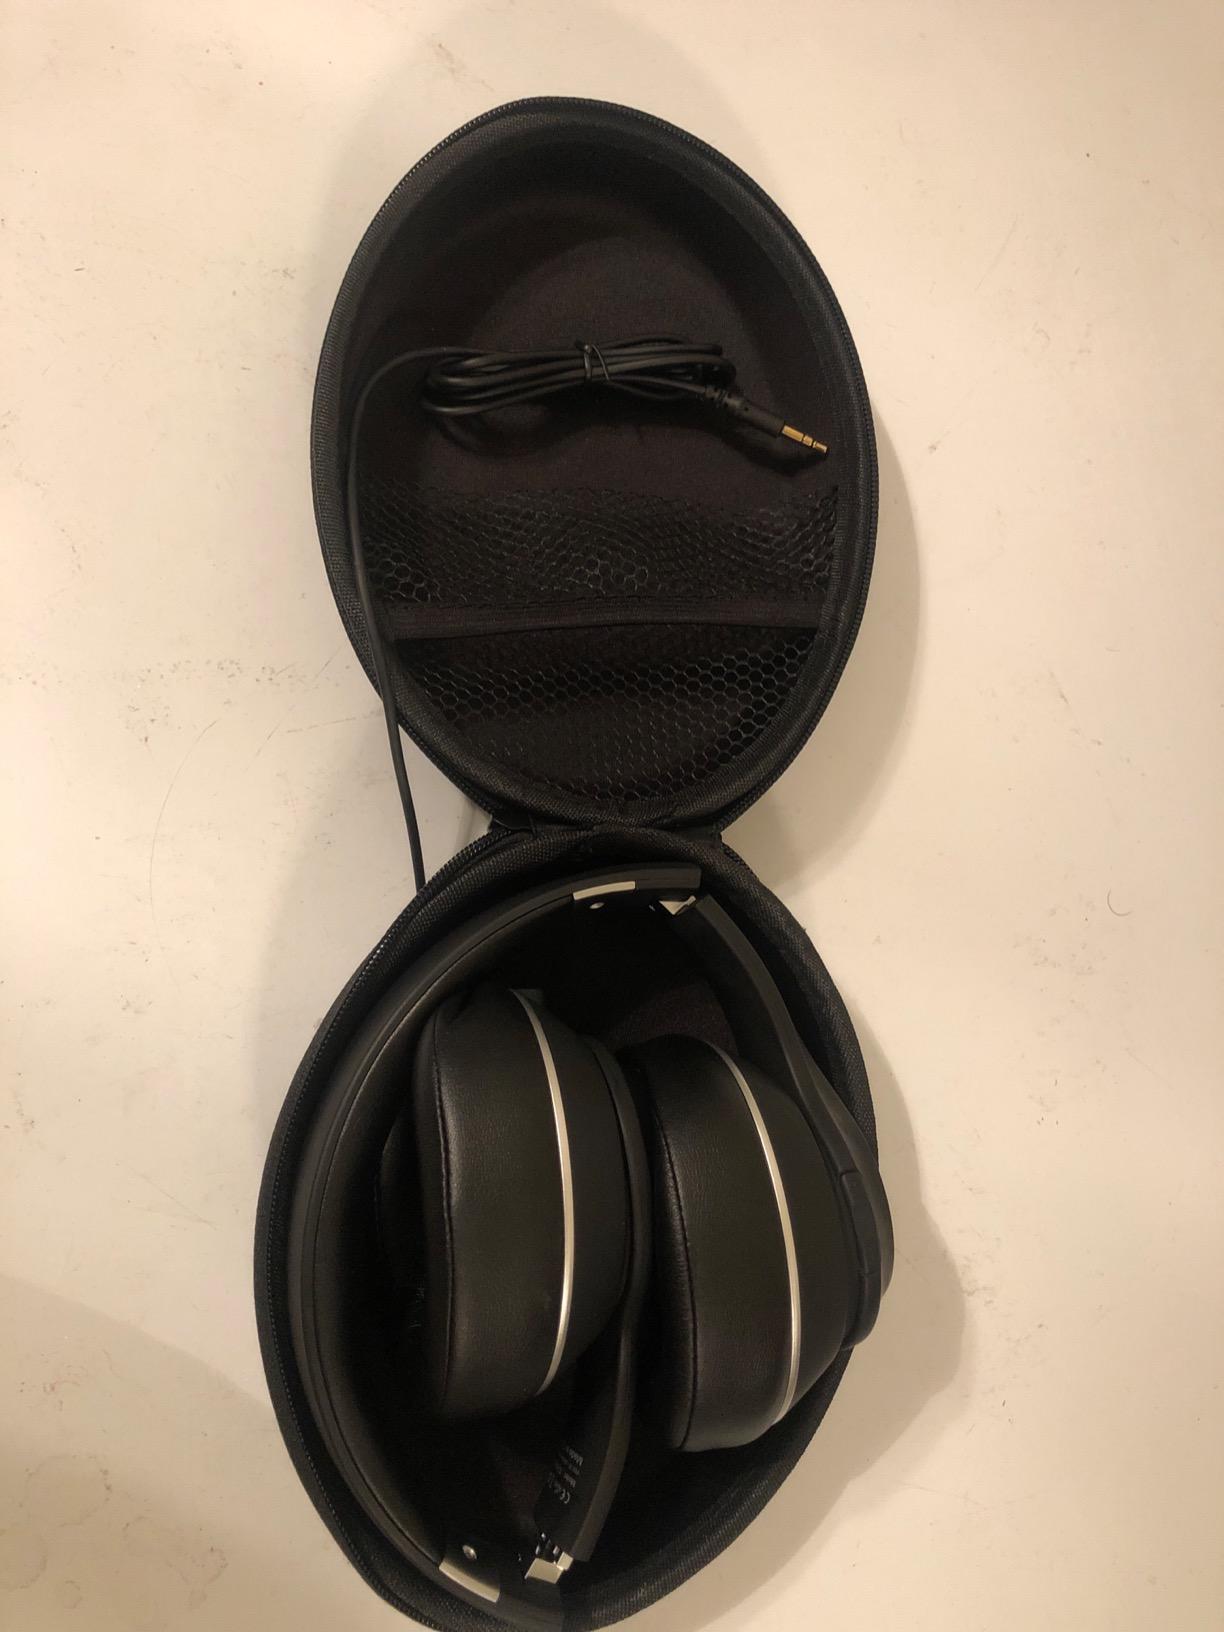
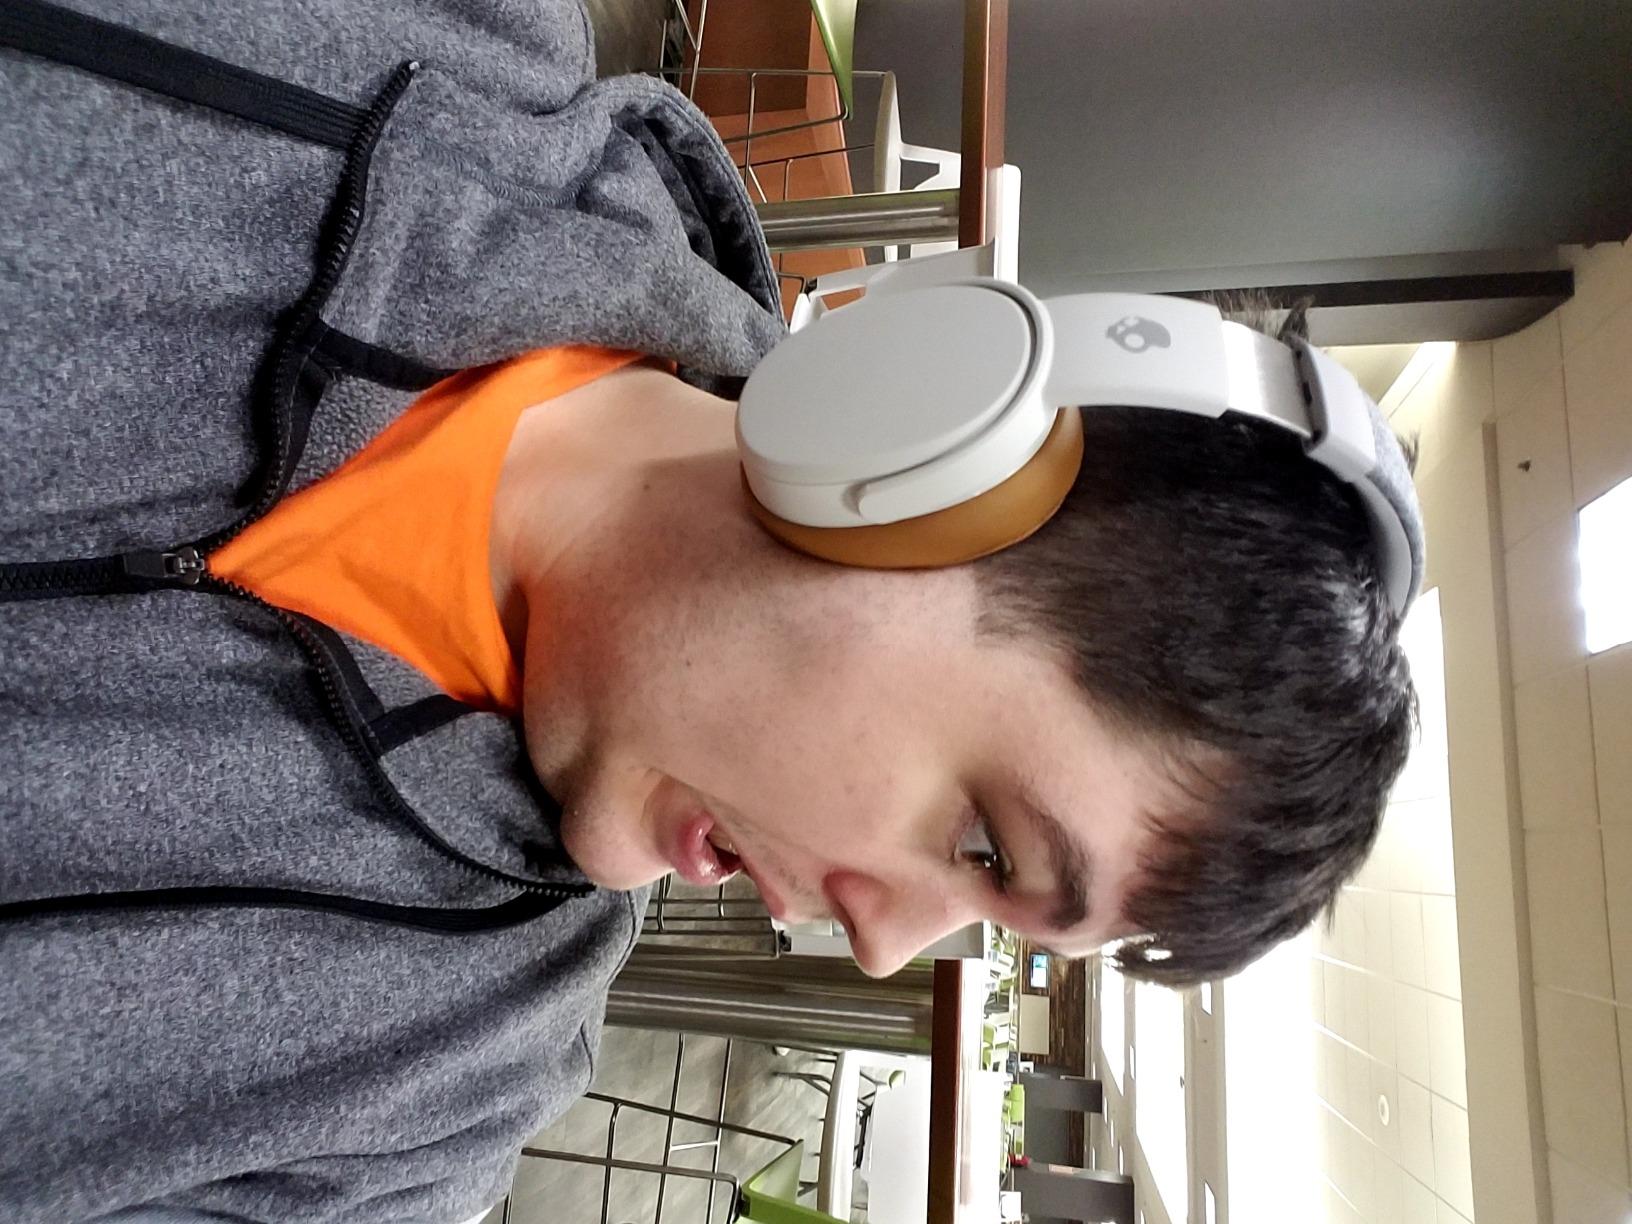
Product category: headphones
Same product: no